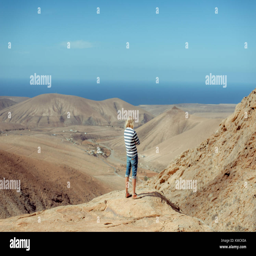
man standing on a mountain